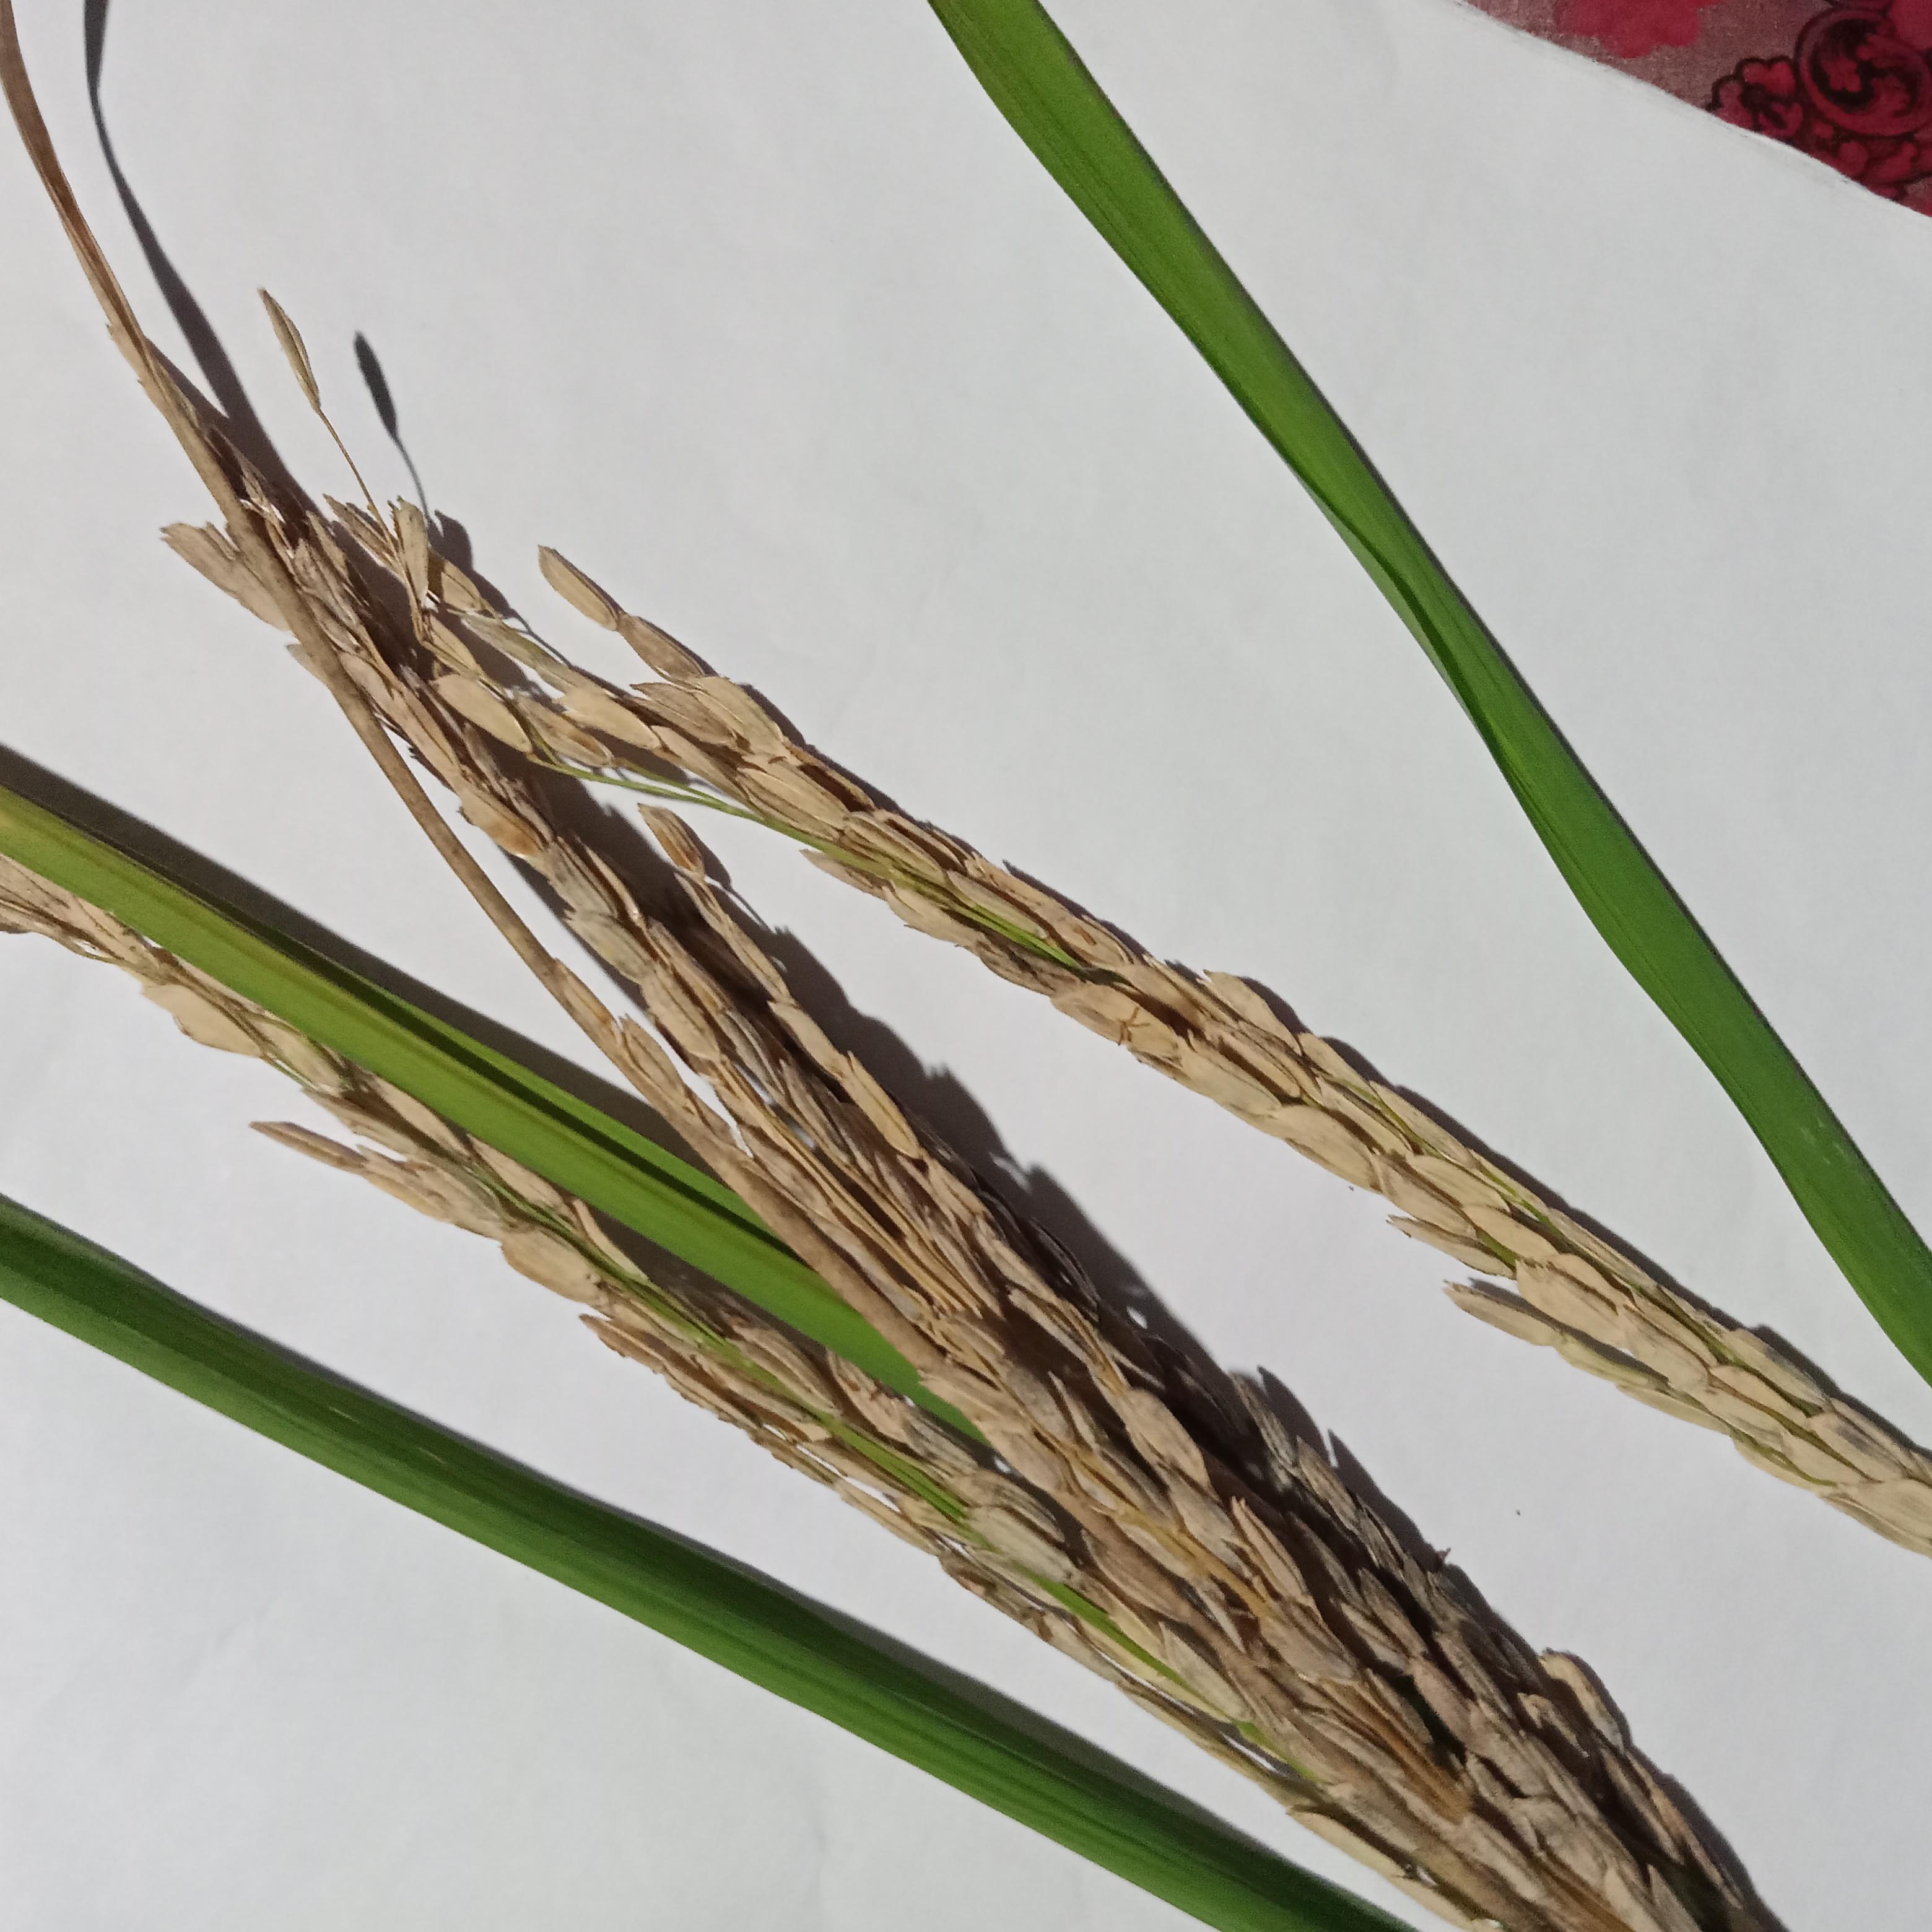
Label: Rice___Neck_Blast